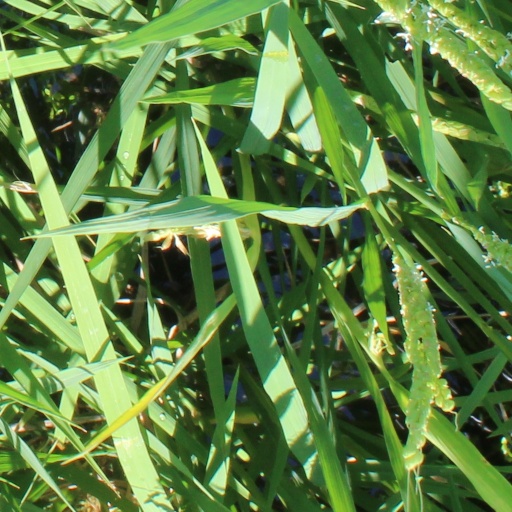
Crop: rice